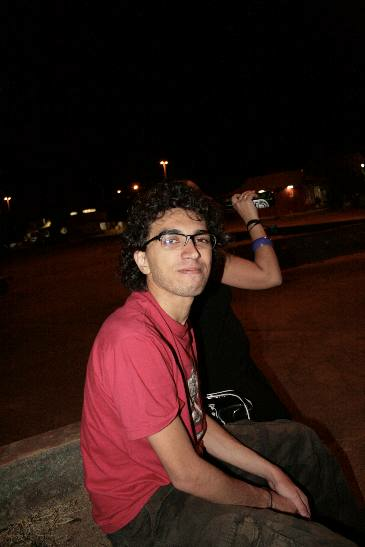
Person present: Yes